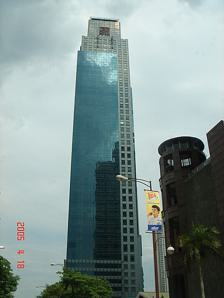
Building: Petron Megaplaza
Country: Philippines
Year built: 1998
Skyscraper in Makati, Philippines Petron Megaplaza Petron Megaplaza as seen from Buendia Avenue, Makati. Record height Tallest in the Philippines from 1998 to 2000 [I] Preceded by Robinsons Equitable Tower Surpassed by PBCom Tower General information Status Completed Type Office Location 358 Gil Puyat Avenue , Makati , Philippines Coordinates 14°33′41.74″N 121°1′33.25″E / 14.5615944°N 121.0259028°E / 14.5615944; 121.0259028 Completed 1998 Opening 1998 Owner Megaworld Corporation Height Antenna spire 210 m (689.0 ft) Technical details Floor count 45 aboveground, 5 belowground Lifts/elevators 18 Design and construction Architect(s) Skidmore, Owings & Merrill Developer Megaworld Corporation Structural engineer Aromin & Sy + Associates Ove Arup & Partners Main contractor D.M. Consunji References The Petron Megaplaza is an office skyscraper located in Makati , Philippines. It previously held the title as the tallest building in the Philippines from 1998 to 2000 when the PBCom Tower was topped-off. It has a total ground to architectural spire top height of 210 meters, soaring at 45 storeys high. Architecture and design The developer and owner of Petron Megaplaza is Megaworld Corporation, one of the largest real estate companies in the Philippines. The word "Mega" in Megaplaza is in recognition of Megaworld Corporation's participation and ownership of the building. The building was designed by world-renowned architectural firm Skidmore, Owings & Merrill, LLP , while the structural design works was made by well known Philippine engineering firm Aromin + Sy & Associates, in cooperation with another internationally known engineering company Ove Arup & Partners (presently known as Arup). Construction works was undertaken by D.M. Consunji, Inc., one of the largest general contractors in the country. Location The Petron Megaplaza is located at Gil Puyat Avenue (also known as Buendia Avenue) near the intersection with Makati Avenue , well within the Makati Central Business District . It is strategically positioned near other major establishments, including the Mandarin Oriental Manila , Citadel Inn and Makati Palace hotel, numerous office and residential buildings, and entertainment areas along Makati Avenue and Burgos Street. Tenants Petron Corporation was the building's main tenant from 1998 to 2010. It is also home to several large corporations and offices, including Cemex Philippines , Procter & Gamble Asia Pvt. Ltd. (P&G-GBS Manila Service Center), ZTE Philippines Inc., Wilhelmsen-Smith Bell Manning, Inc., Oberthur Card Systems, Alcatel Lucent Philippines Inc., International Committee of the Red Cross , Insurance Support Services International Corp., Diamond Hiland Inc., Elle & Vire Philippines., Omega Compliance Ltd., LBP Service Corp., Inter-Asia Services Corp., and the Norwegian embassy. See also List of tallest buildings in the Philippines References